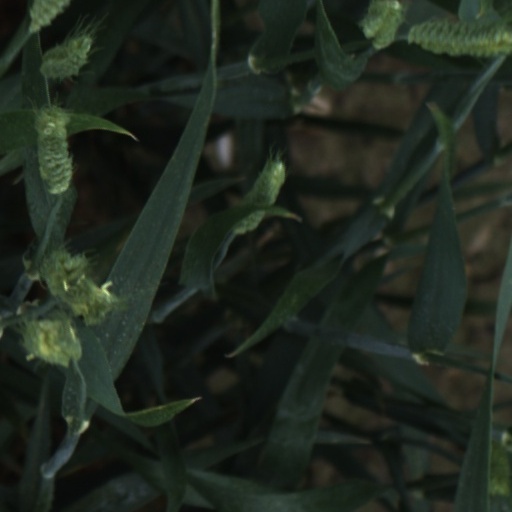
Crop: wheat